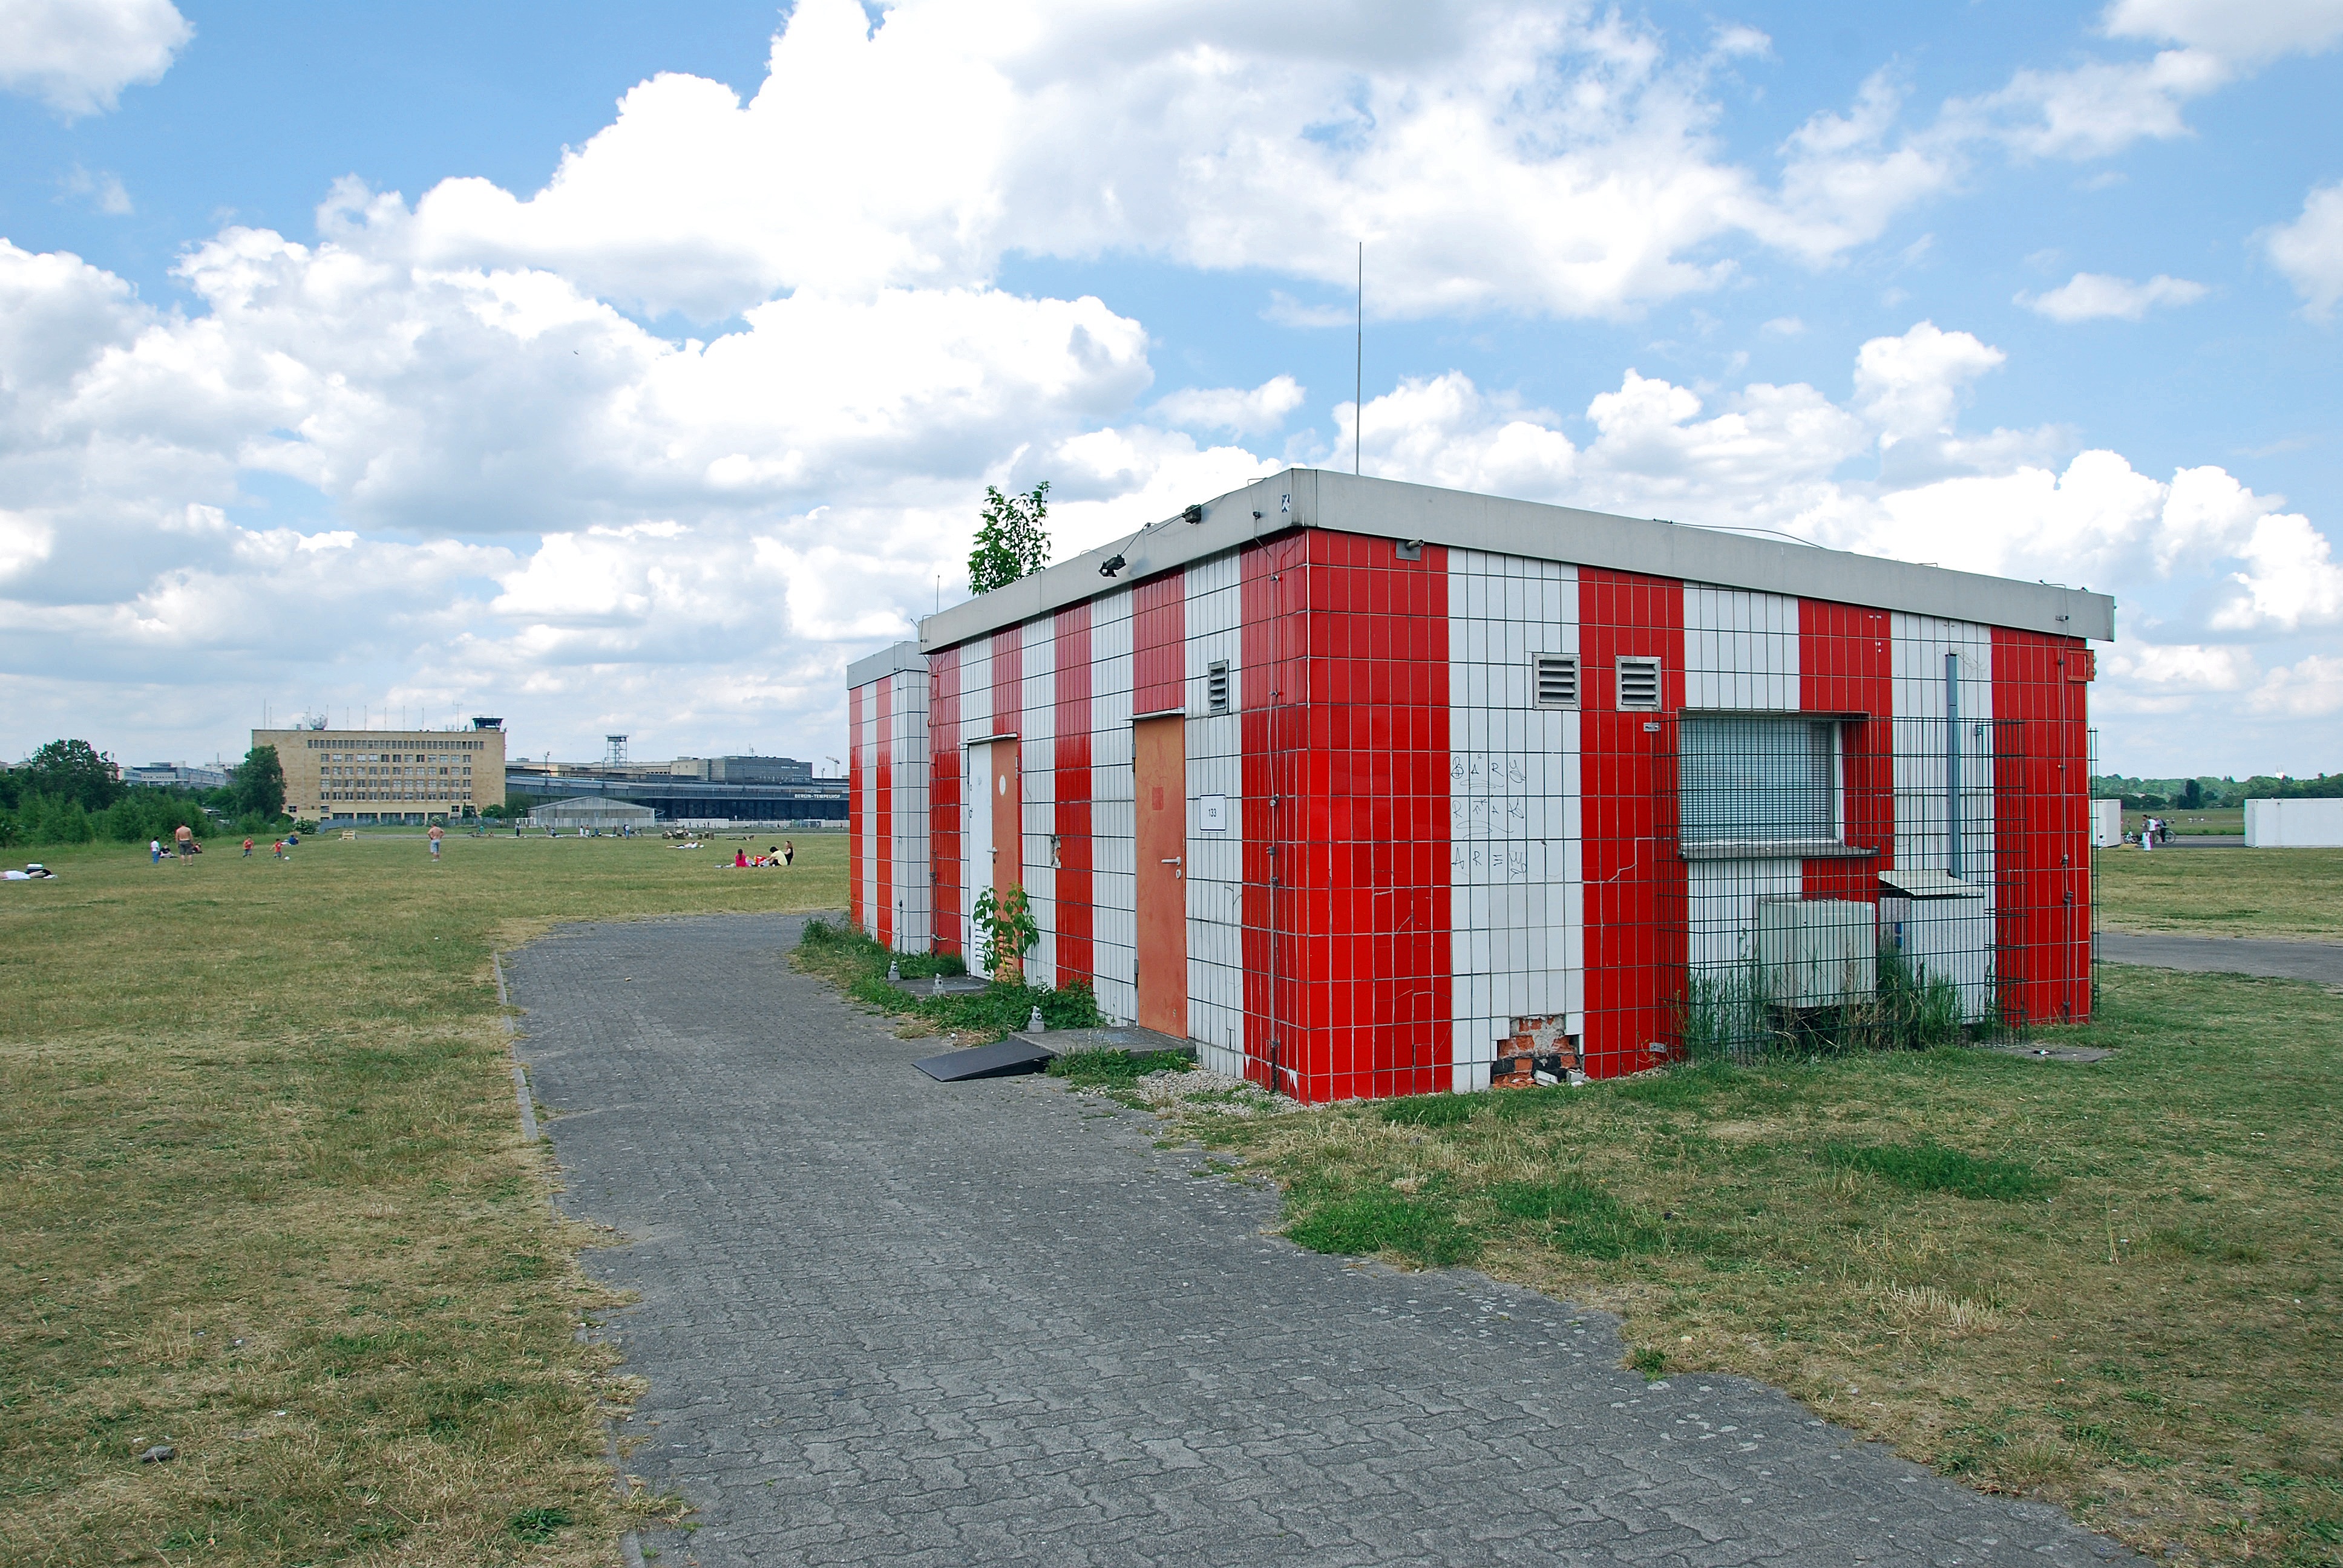
farm, house, building, barn, home, shed, airport, facade, property, berlin, hangar, tempelhof, real estate, rural area, residential area, tempelhofer field